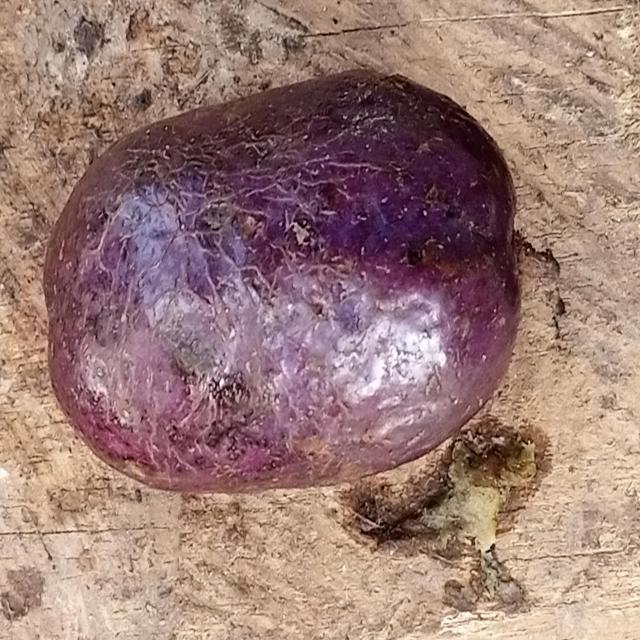
Plum grade: unaffected